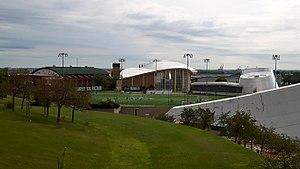
Le centre Pierre-Charbonneau est un amphithéâtre à vocation sportives et culturelles situé à Montréal.